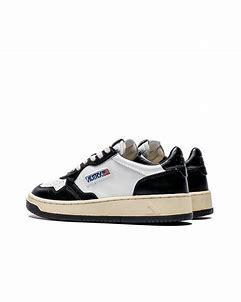
Brand: Autry
Model: Action Shoes Autry Action Medalist